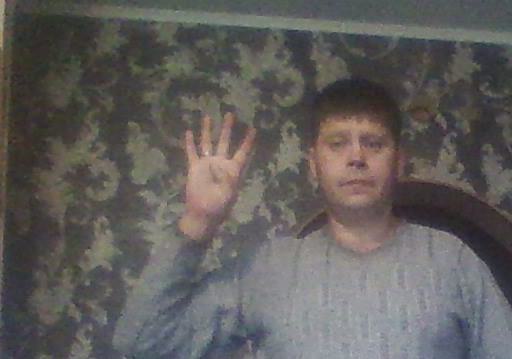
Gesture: four